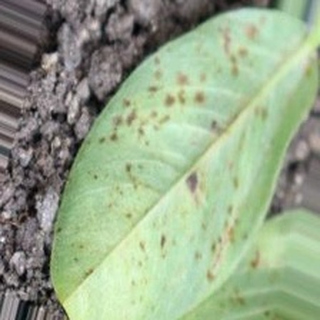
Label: groundnut_rust